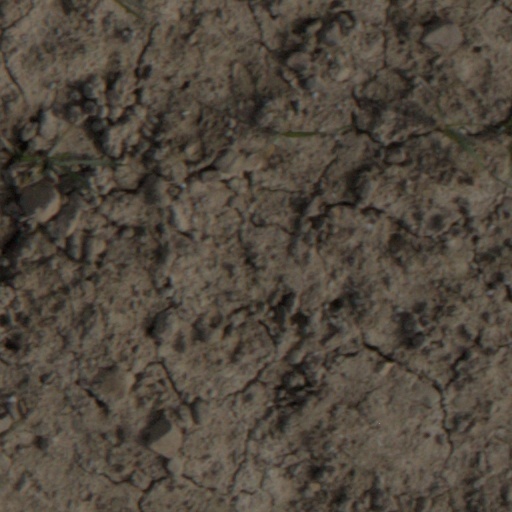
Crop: wheat